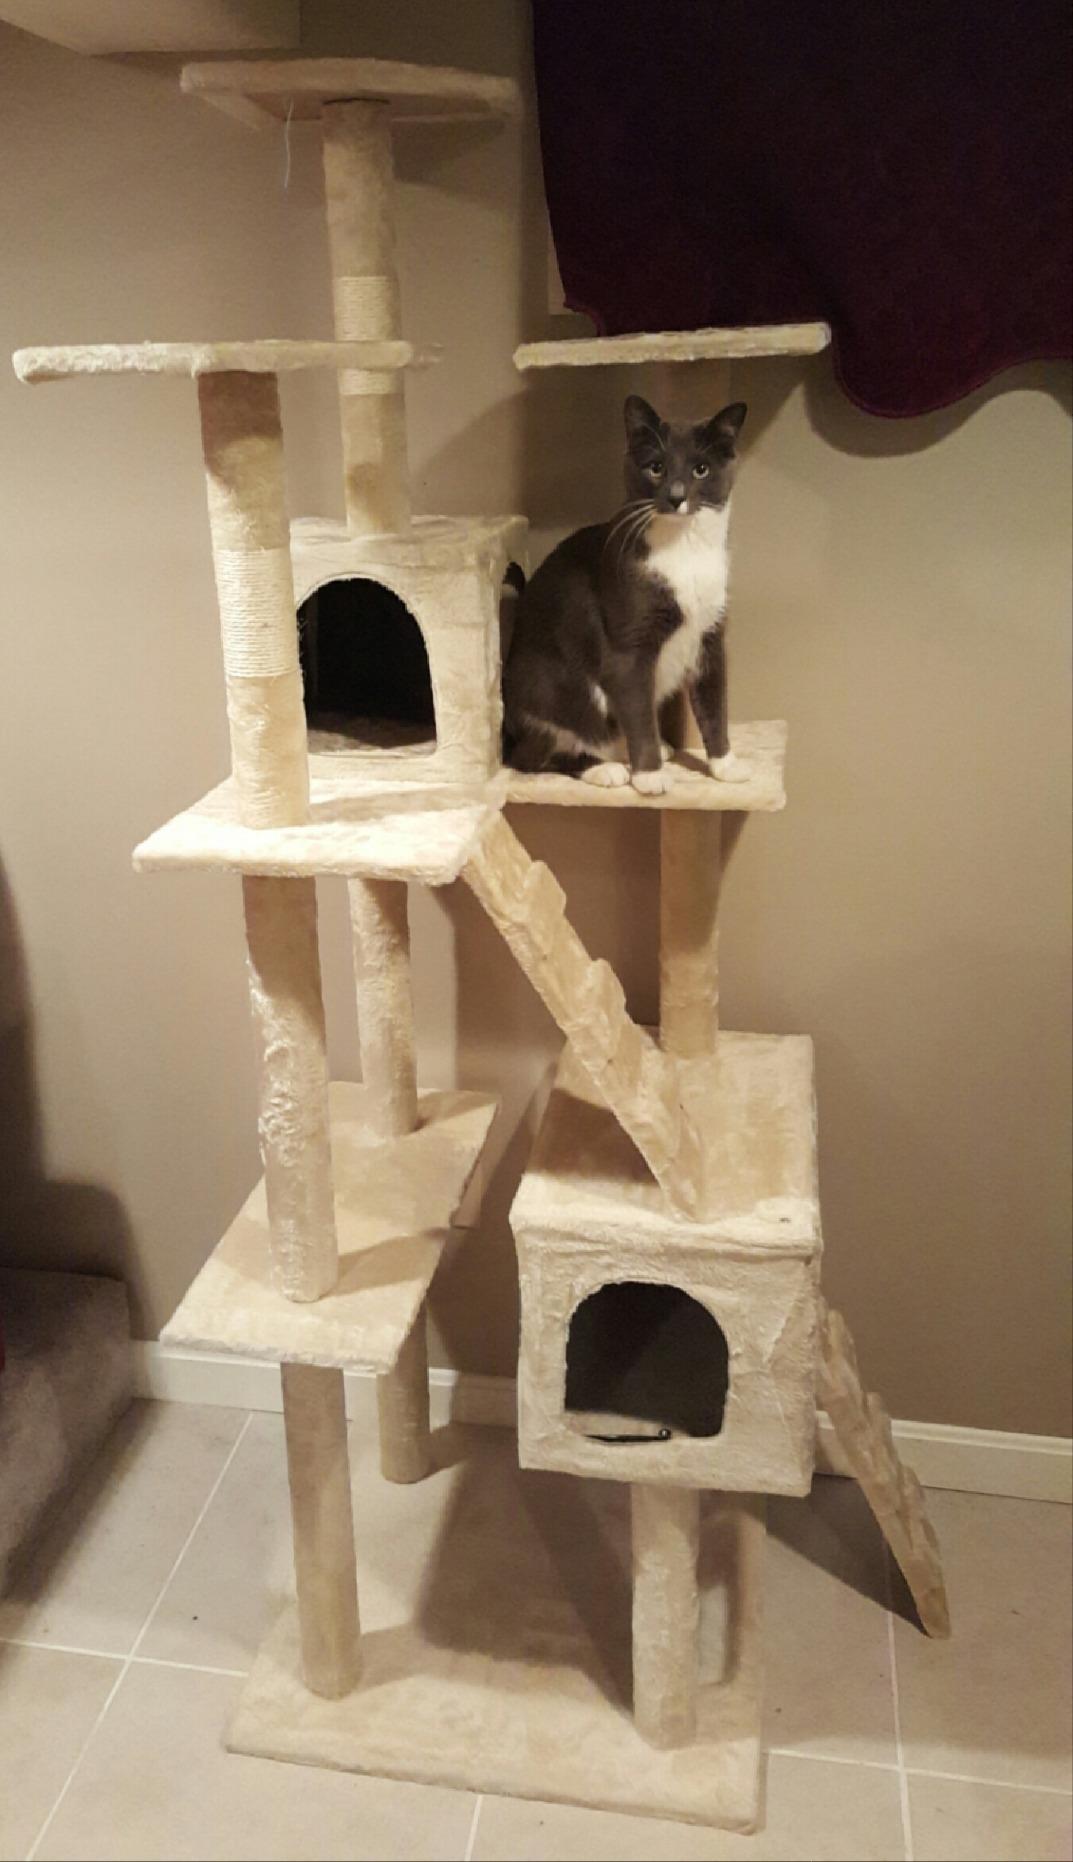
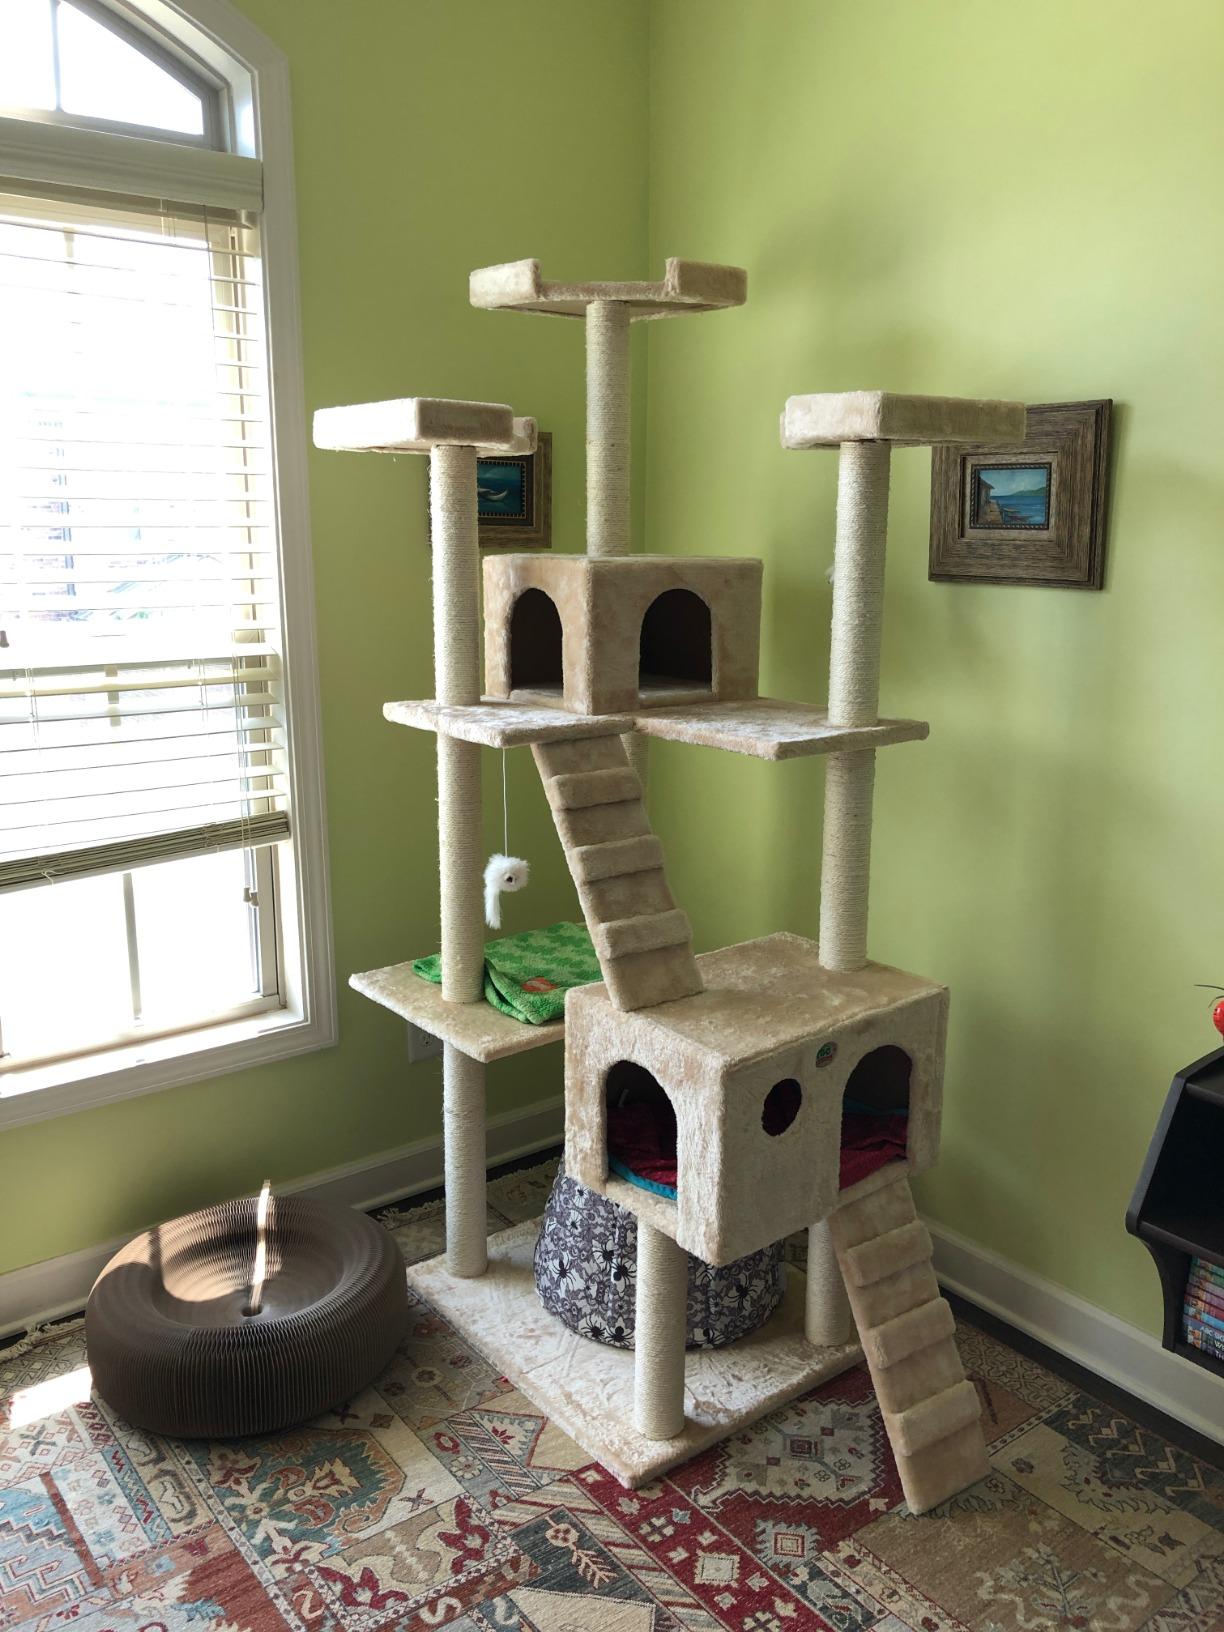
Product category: items_cat tree
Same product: yes